Madrasa Hamzia

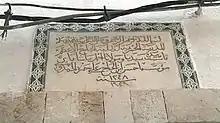
Inscription on top of the madrasa entrance

The madrasa is located in Souk El Attarine, between the Khaldounia and the madrasa Asfouria. It is very close to the Al-Zaytuna Mosque.